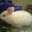
Label: rabbit